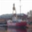
Label: ship